White bread
Also known as:
ar - Arabic: خبز أبيض
arz - Egyptian Arabic: عيش ابيض
bg - Bulgarian: Бял хляб
ca - Catalan: Pa blanc
da - Danish: Franskbrød
de - German: Weißbrot
en-simple - Simple English: White bread
es - Spanish: Pan blanco
et - Estonian: Sai
eu - Basque: Ogi zuri
fa - Persian: نان سفید
fr - French: Pain blanc
he - Hebrew: לחם לבן
hy - Armenian: Սպիտակ հաց
id - Indonesian: Roti putih
it - Italian: Pane bianco
ja - Japanese: 白パン
jv - Javanese: Roti putih
ko - Korean: 흰빵
nb - Norwegian Bokmål: Loff
nds - Low German: Wittbroot
nl - Dutch: Witbrood
pt - Portuguese: Pão branco
sv - Swedish: Vitt bröd
th - Thai: ขนมปังขาว
ti - Tigrinya: ጻዕዳ ባኒ
uz - Uzbek: Oq non
vi - Vietnamese: Bánh mì trắng
yue - Cantonese: 白麵包
zh - Chinese: 白面包
Category: bread (loaf bread)
Cuisine: Global
Associated cuisines: Global
Area: Global
Countries: Global
Region: Global

Breads made from wheat flour from which the bran and the germ layers have been removed from the whole wheatberry as part of the flour grinding or milling process, producing a light-colored flour.

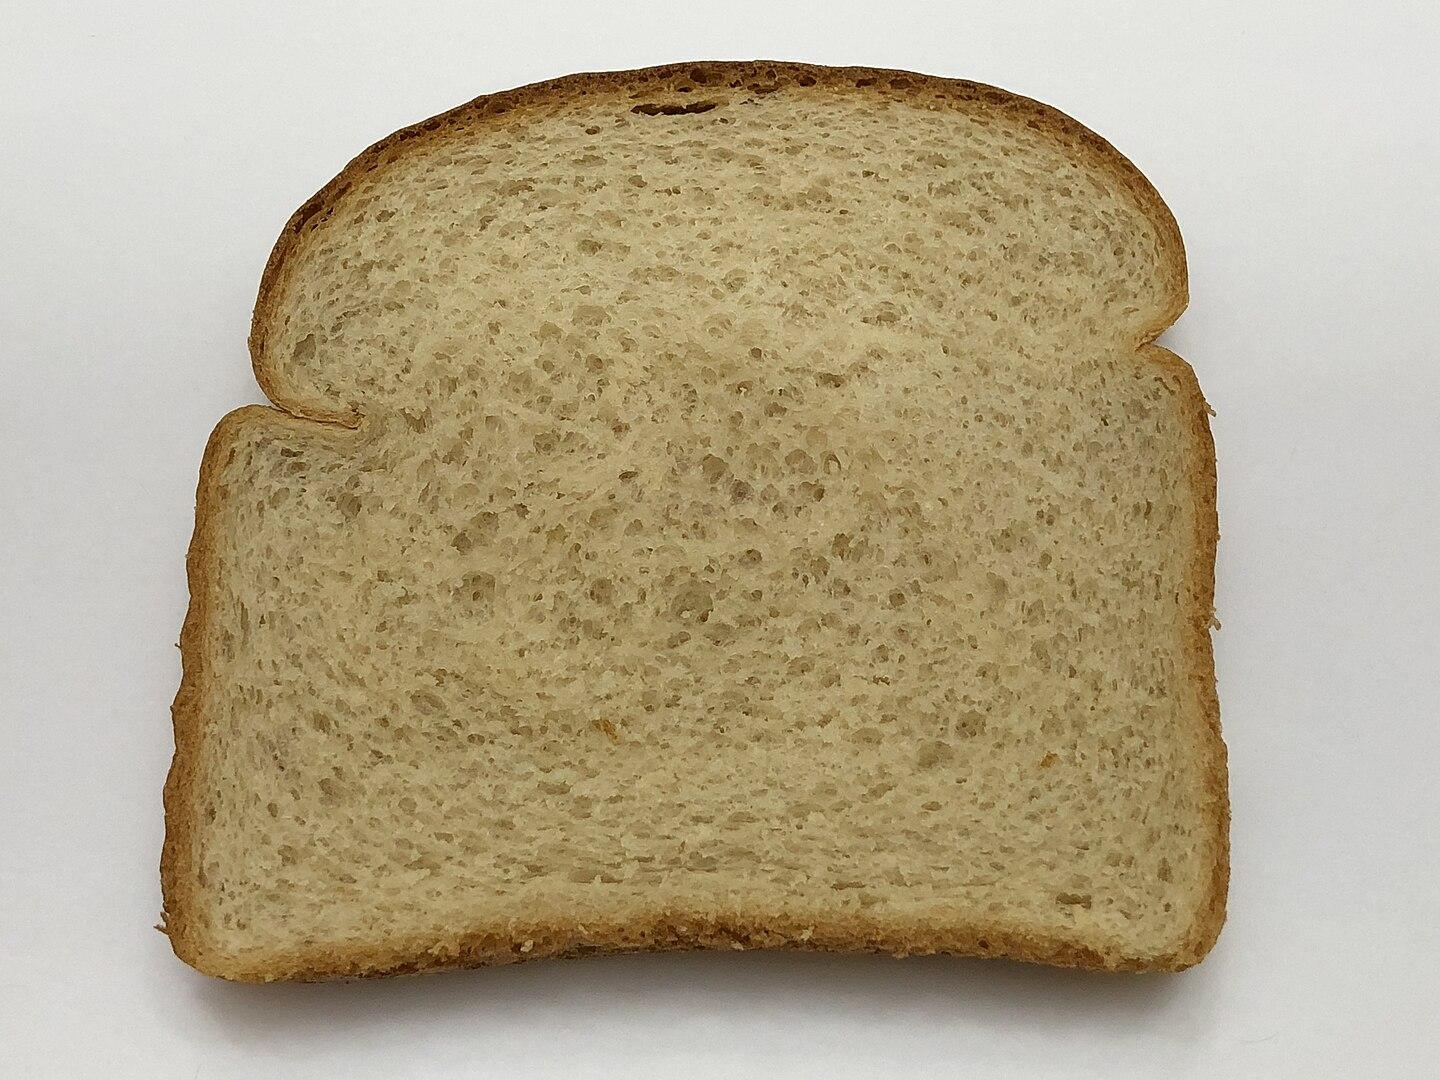
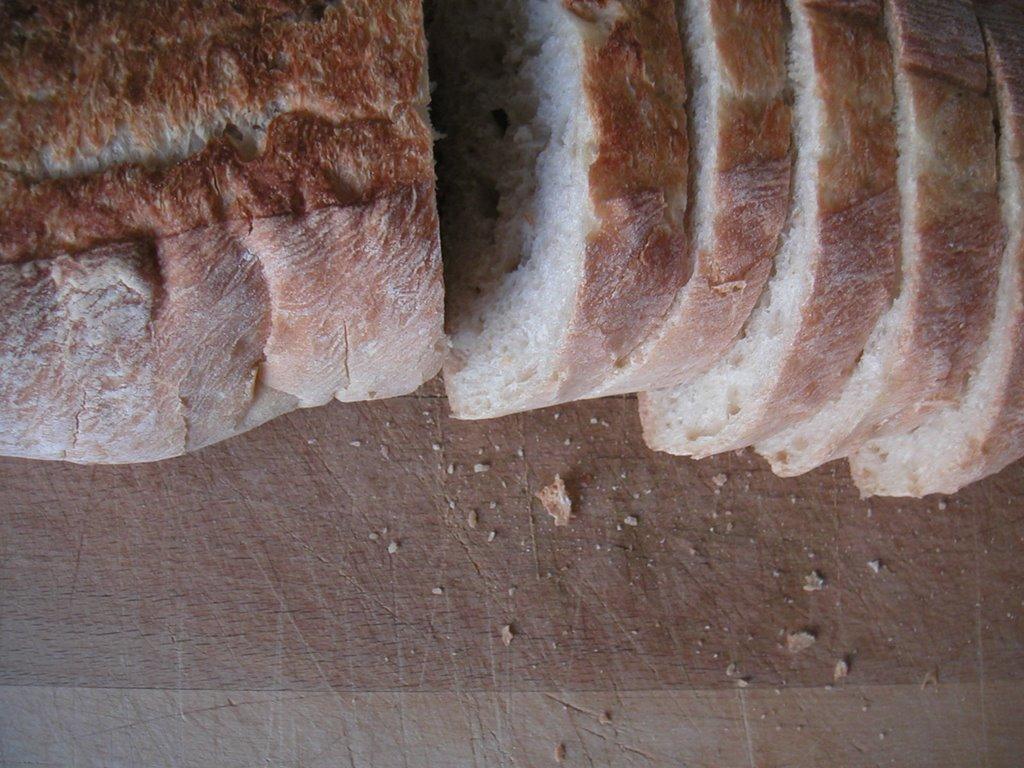
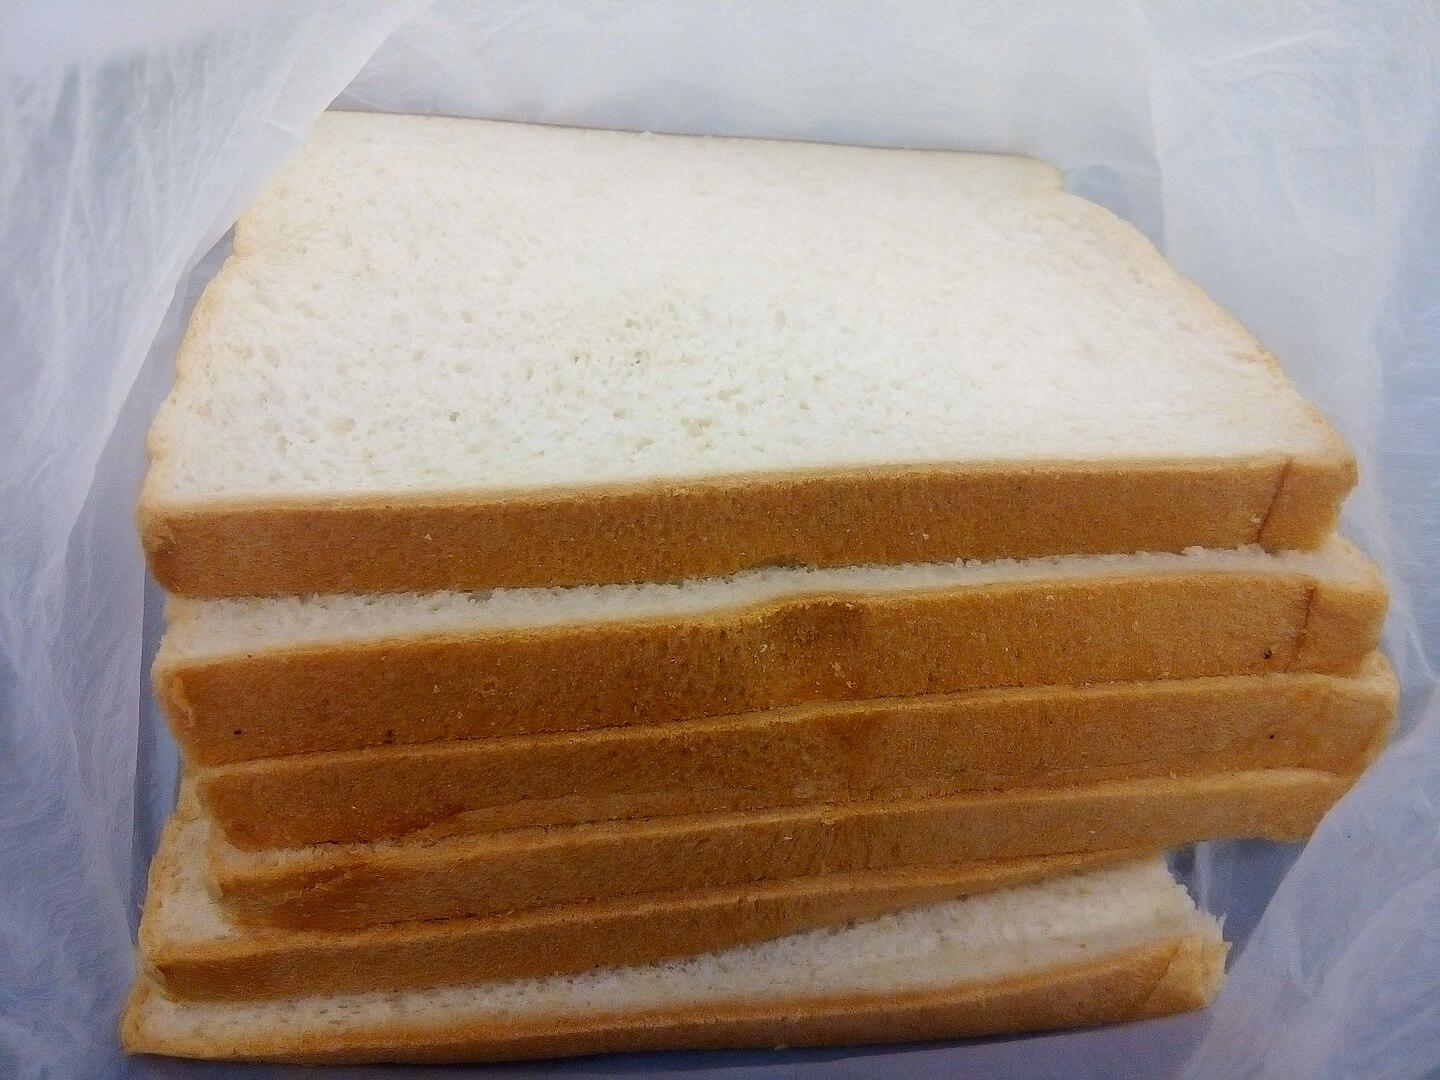
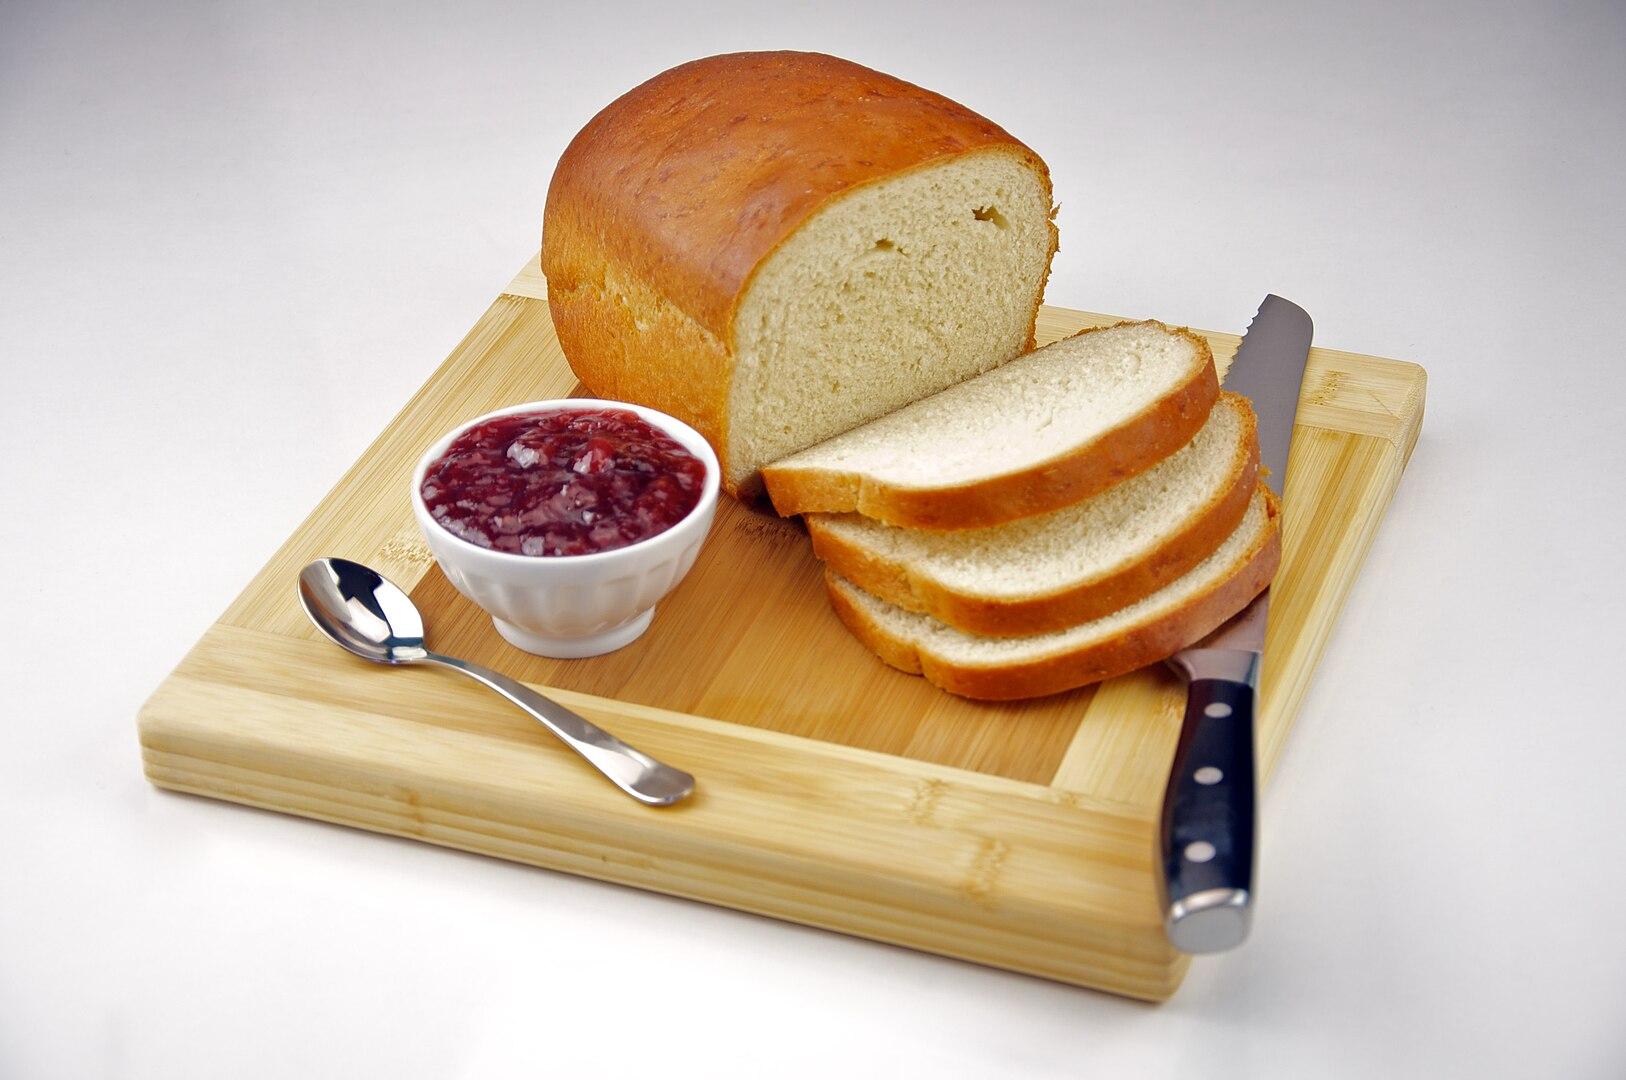
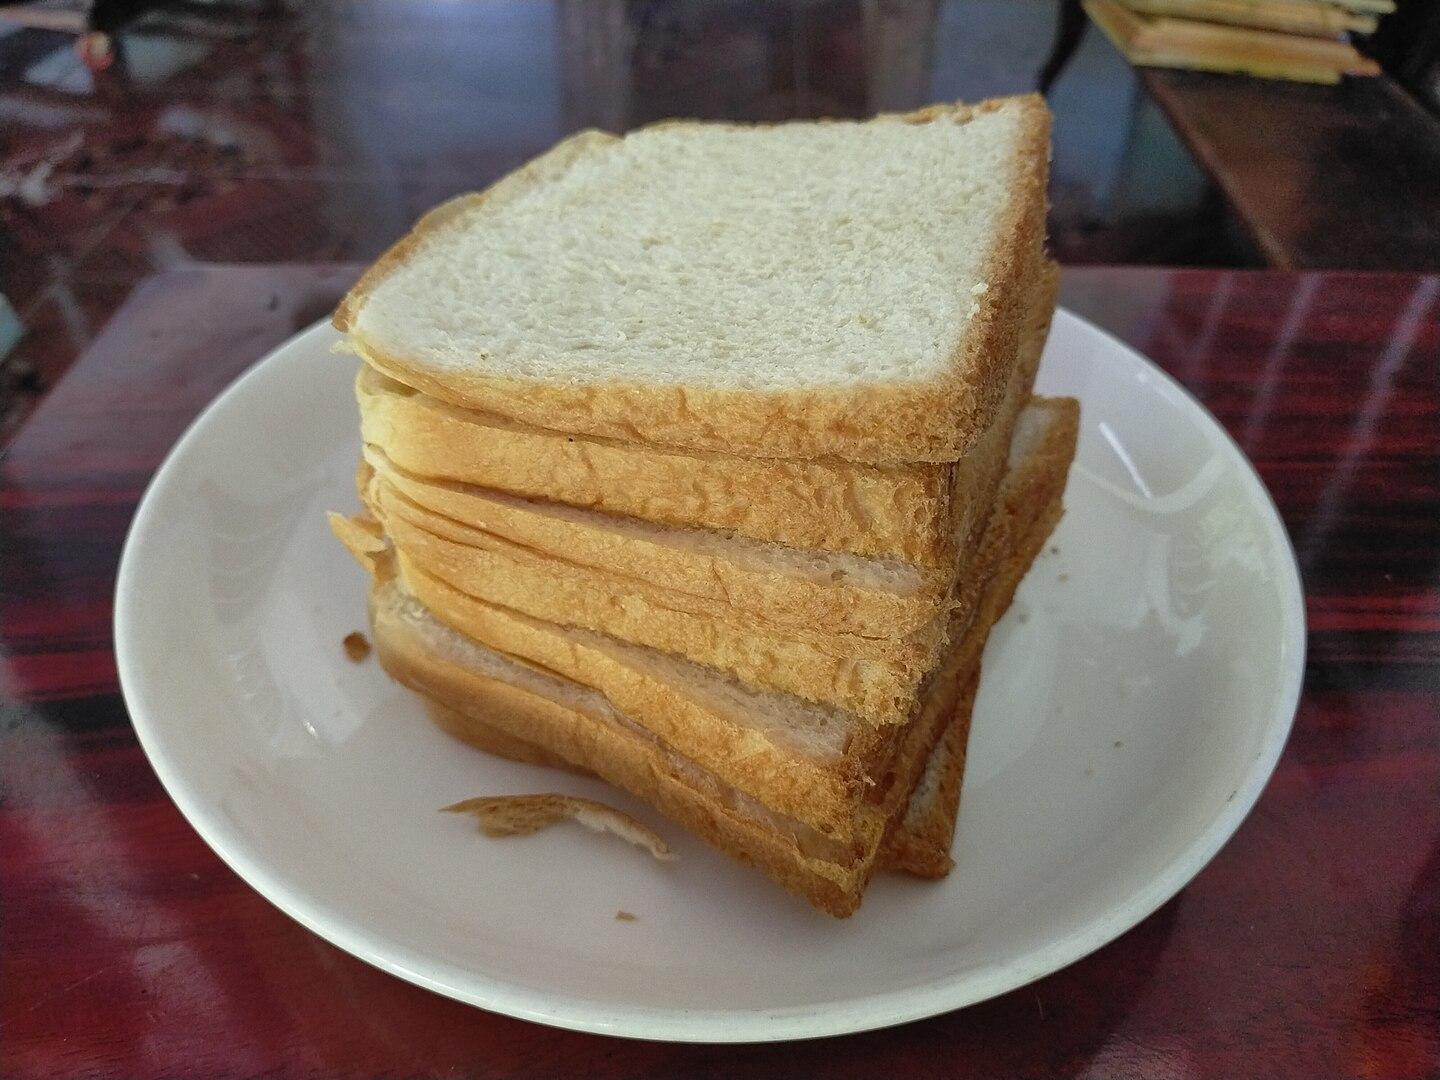
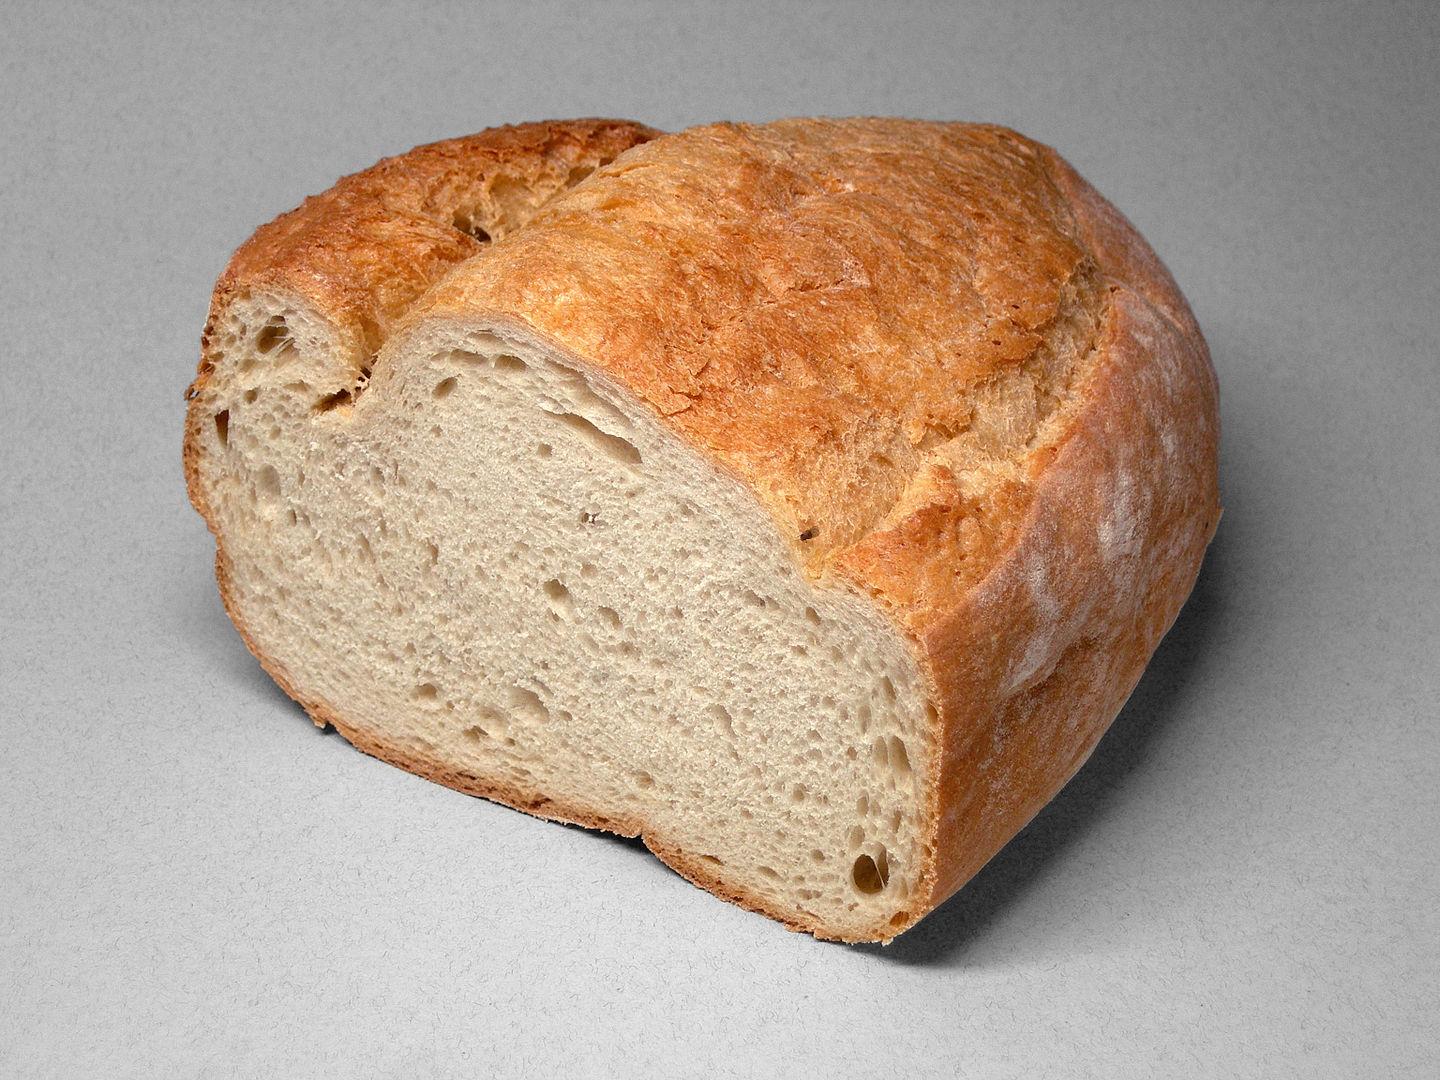
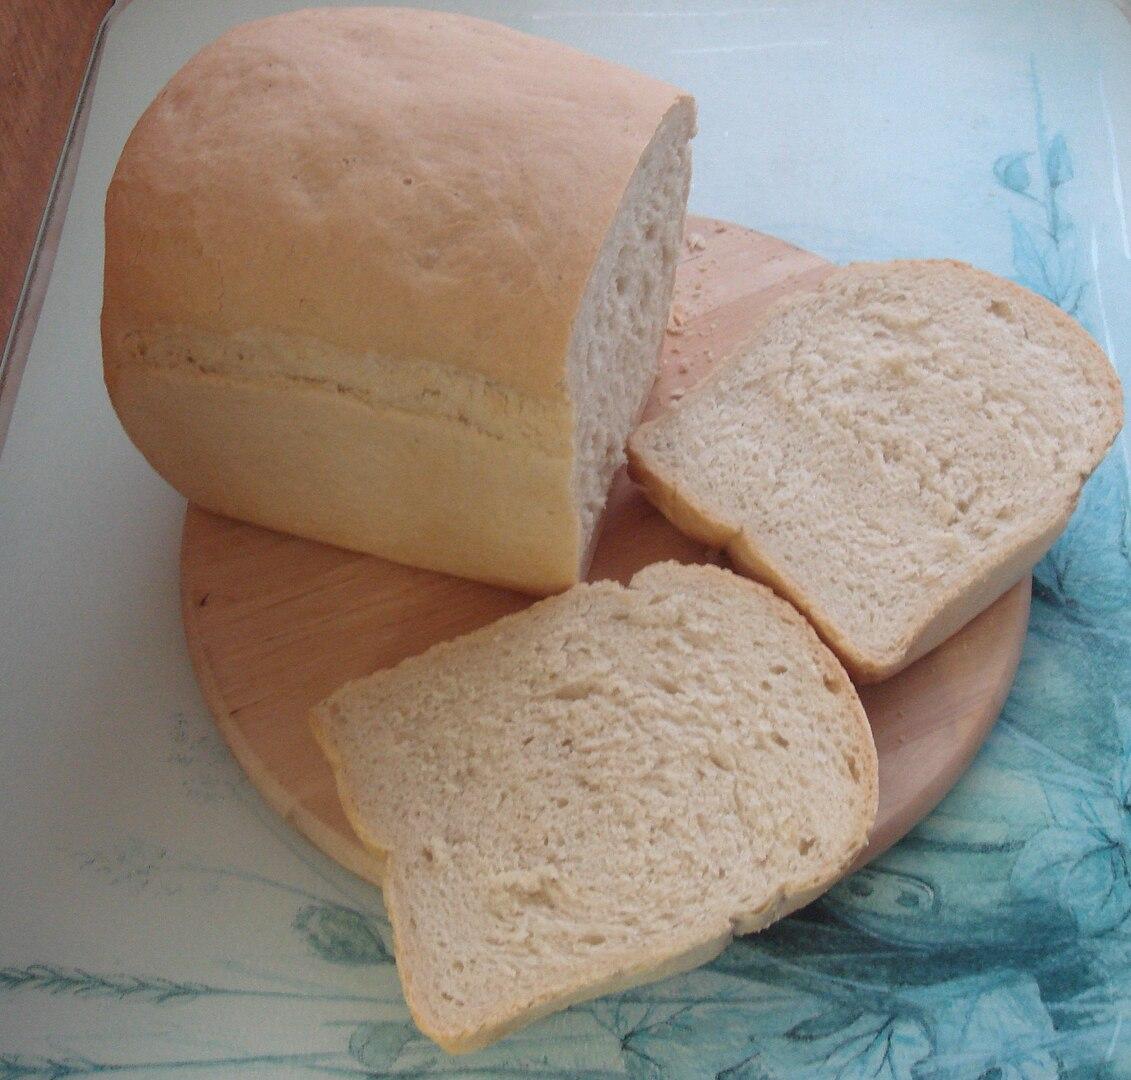
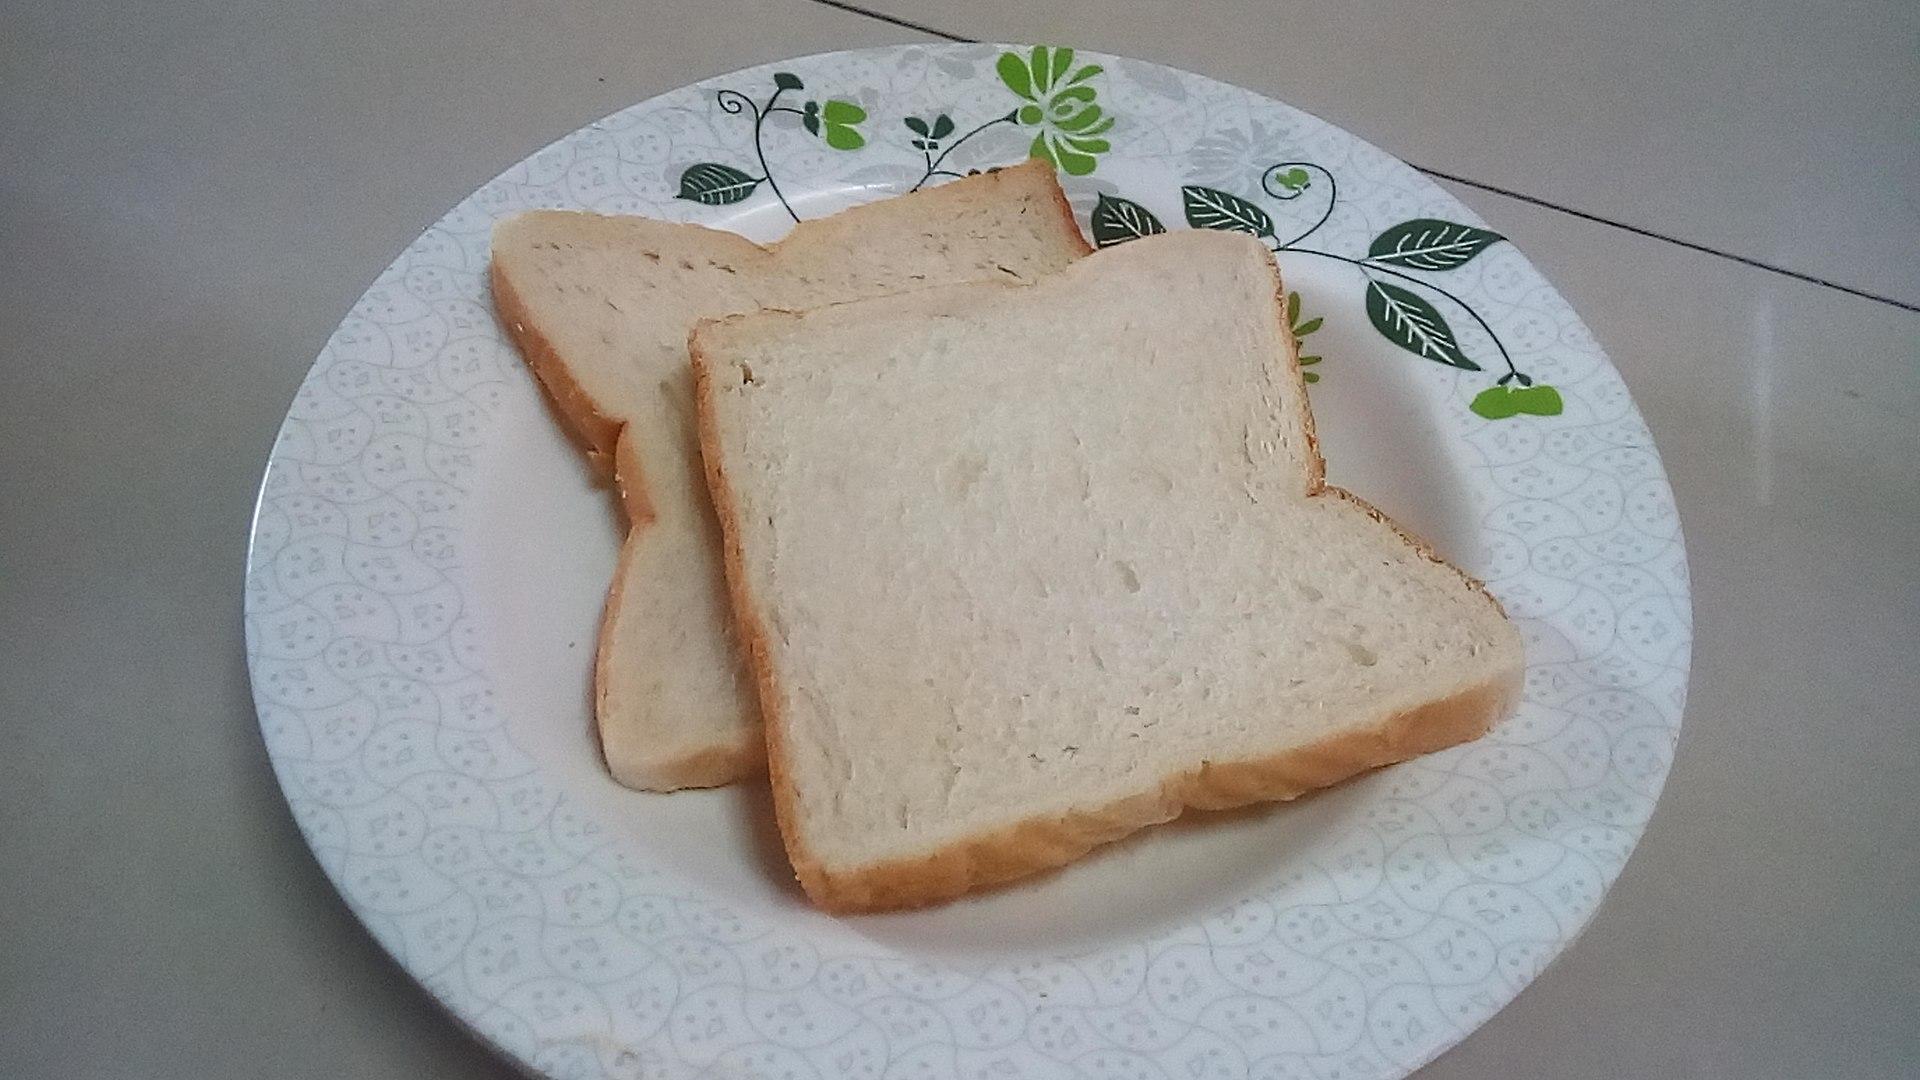